Abby Dahlkemper

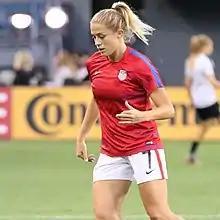
Dahlkemper in 2017

On November 22, 2021, Dahlkemper was announced as the first-ever player signing by NWSL expansion club San Diego Wave FC. Dahlkemper was plagued with injuries in 2022, including fracturing a rib in May, and dealing with a back injury causing her to miss games throughout the year. She was ultimately given a Season-Ending Injury designation in October 2022, missing the 2022 NWSL playoffs. Dahlkemper had surgery on her back in November 2022, stating on her social media it was transforaminal lumbar interbody fusion (TLIF) surgery to relieve her sciatic nerve pain.